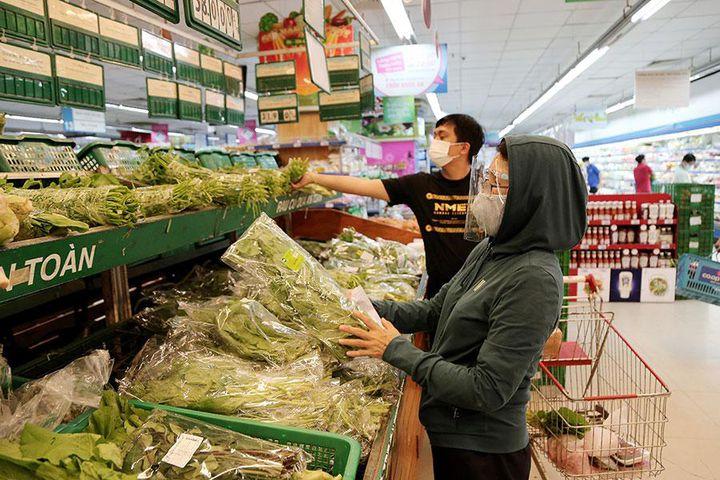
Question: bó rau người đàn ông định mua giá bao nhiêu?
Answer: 38 000 đồng